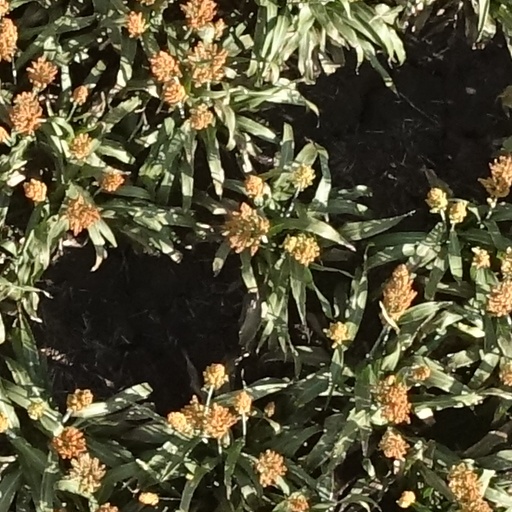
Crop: sorghum